Tuscaloosa, Alabama

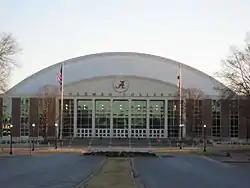
Coleman Coliseum

Museums in Tuscaloosa are located all over town, but are primarily concentrated in the downtown area or on the campus of UA. Museums that are downtown include CHOM: the Children's Hands-On Museum of Tuscaloosa and the Murphy African-American Museum. The Alabama Museum of Natural History and the Paul W. Bryant Museum are located on the UA campus. Additional museums and galleries are found across the river in Northport. The Jones Archaeological Museum is located south of Tuscaloosa at the Moundville Archaeological Park in Moundville.